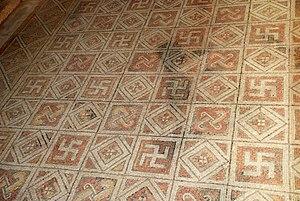
Le svastika ou swastika, 卐, mot sanskrit dérivé de su et de asti, avec la variante orthographique sauvastika parfois attribuée à son symétrique 卍, est un symbole que l'on retrouve en Europe, en Afrique, en Océanie, aux Amériques et en Asie jusqu'en Extrême-Orient. Il apparaît à l'époque néolithique pour la première fois dans la préécriture de la culture de Vinča. Cette ubiquité temporelle et spatiale lui a parfois valu le nom de « symbole universel ». On peut le décrire comme une croix composée de quatre potences prenant chacune la forme d'un gamma grec en capitale, d'où le nom de croix gammée qui lui est parfois donné.